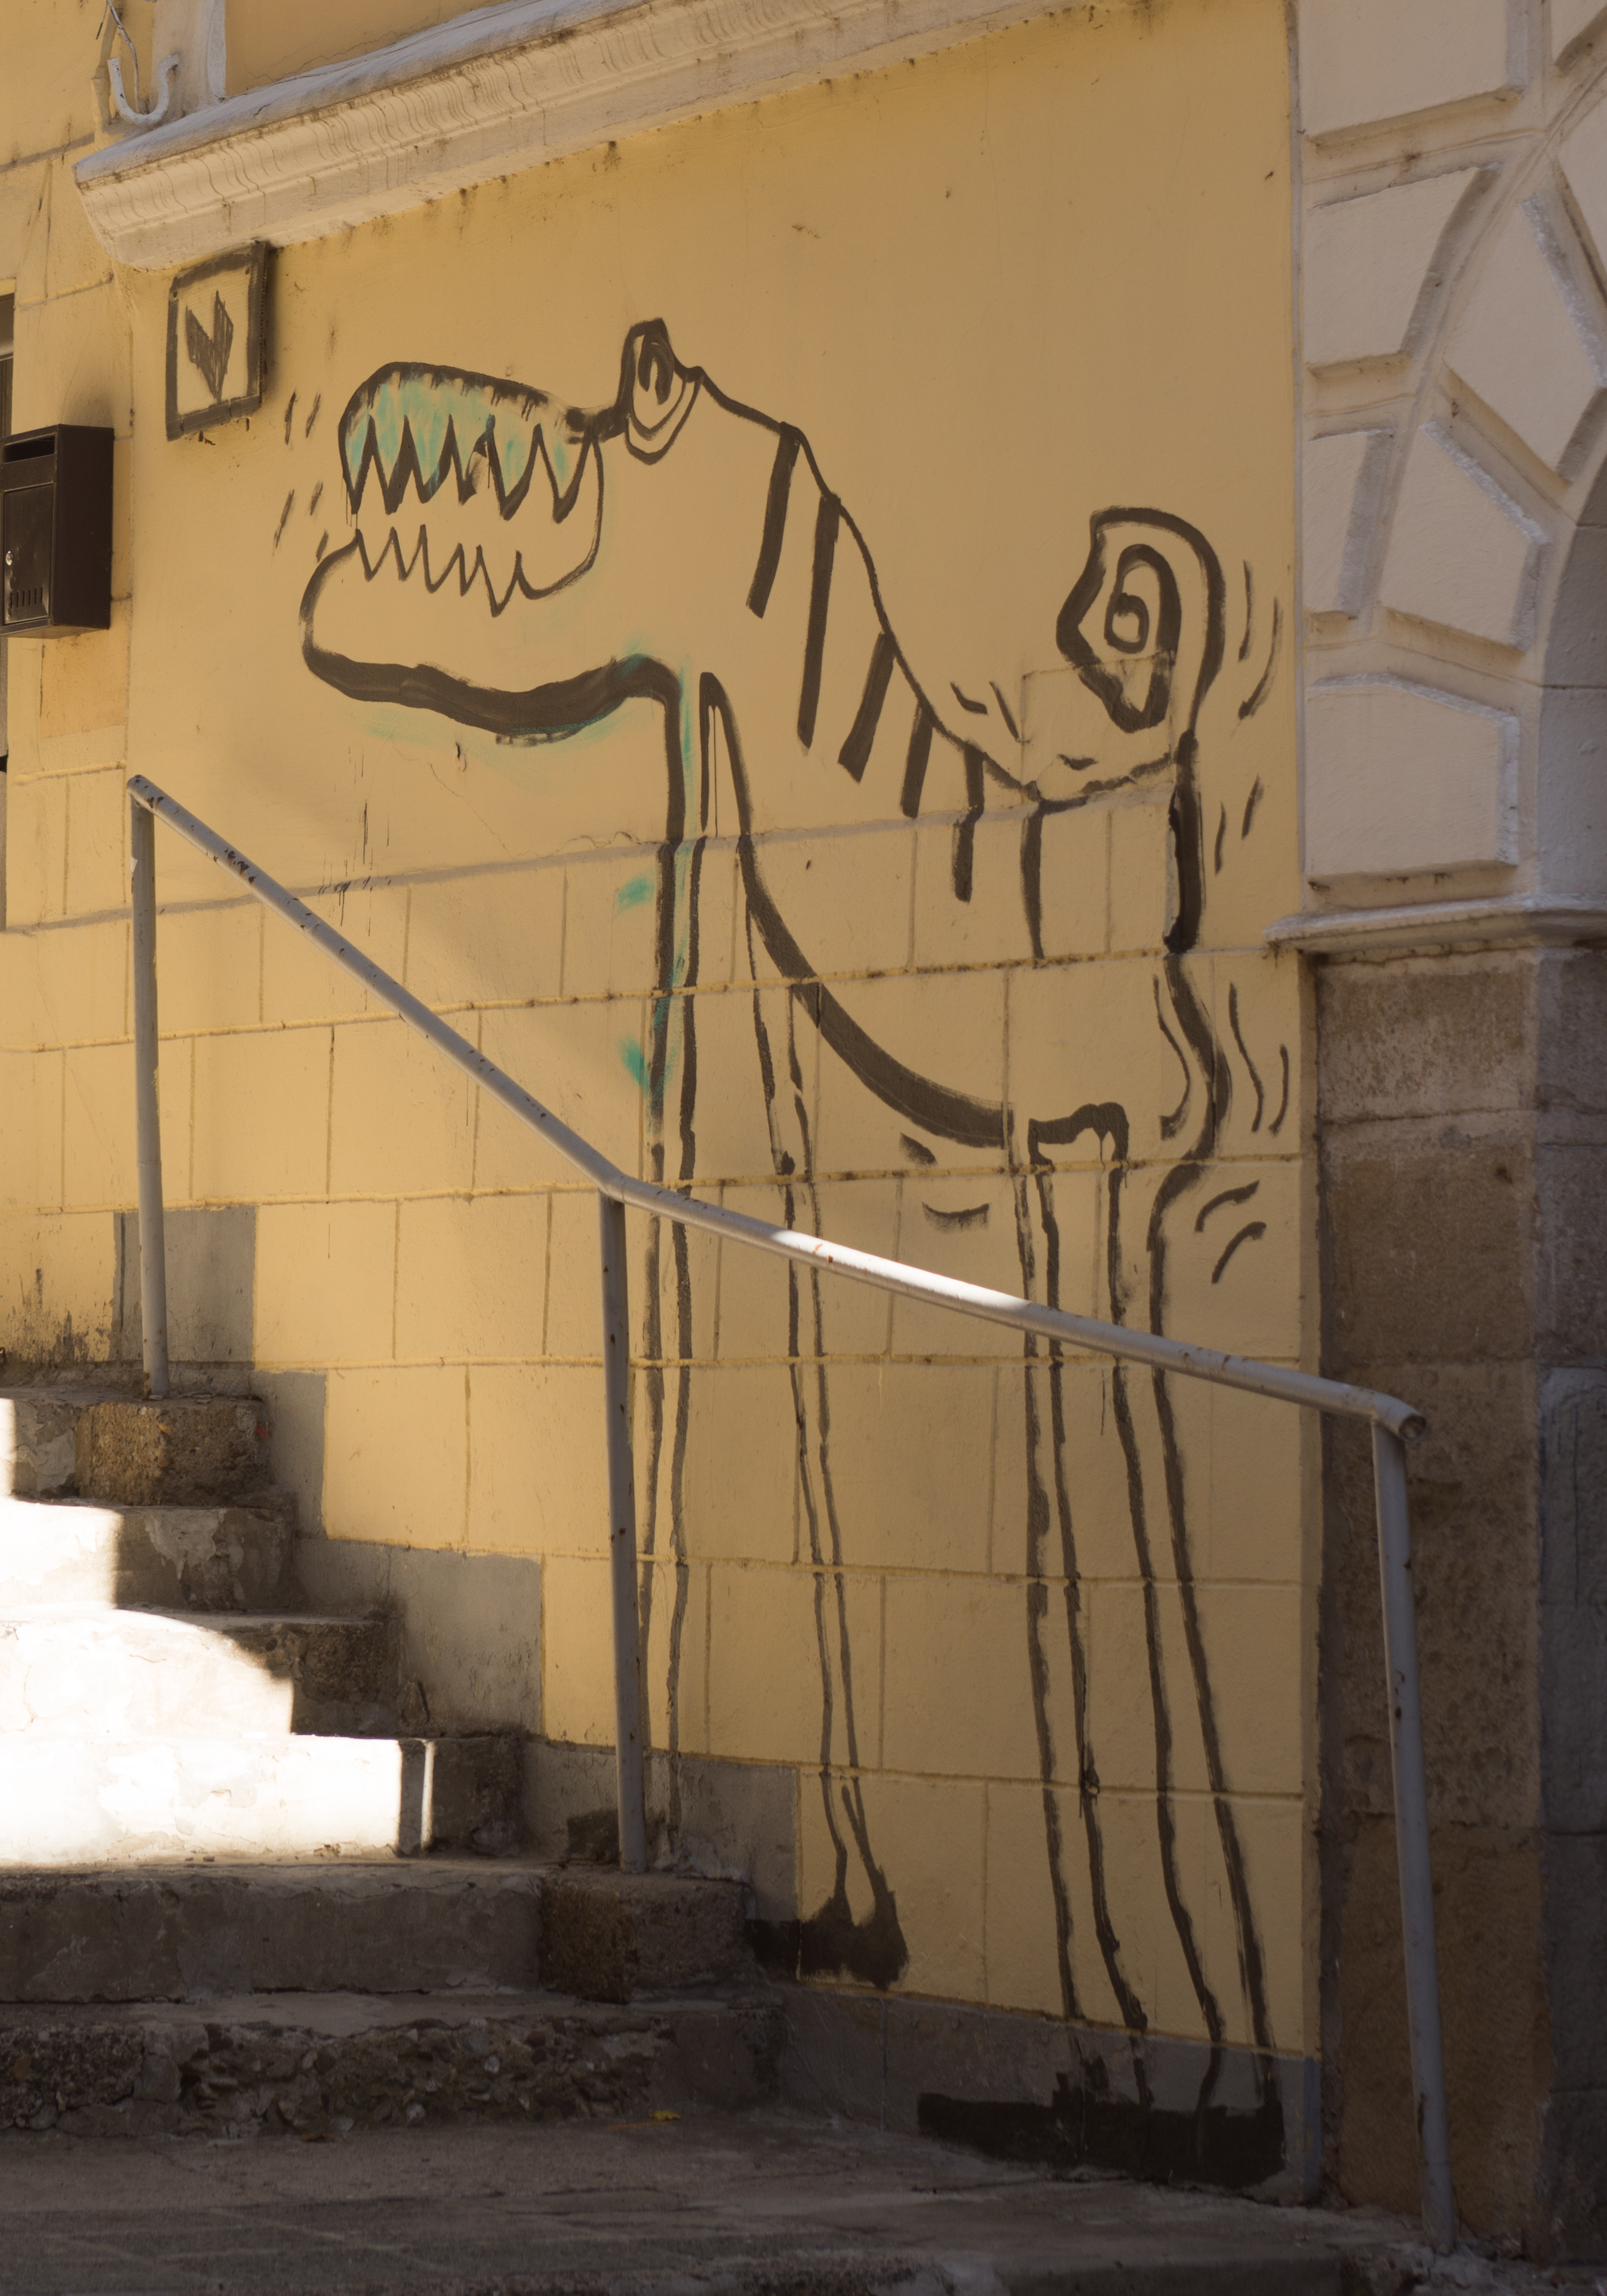
street, wall, europe, nikon, graffiti, street art, sculpture, art, mural, 28, nikkor, d800, nikond800, bulgaria, nikkor357028, 3570, tarnovo, velikotarnovo, urban area, ancient history